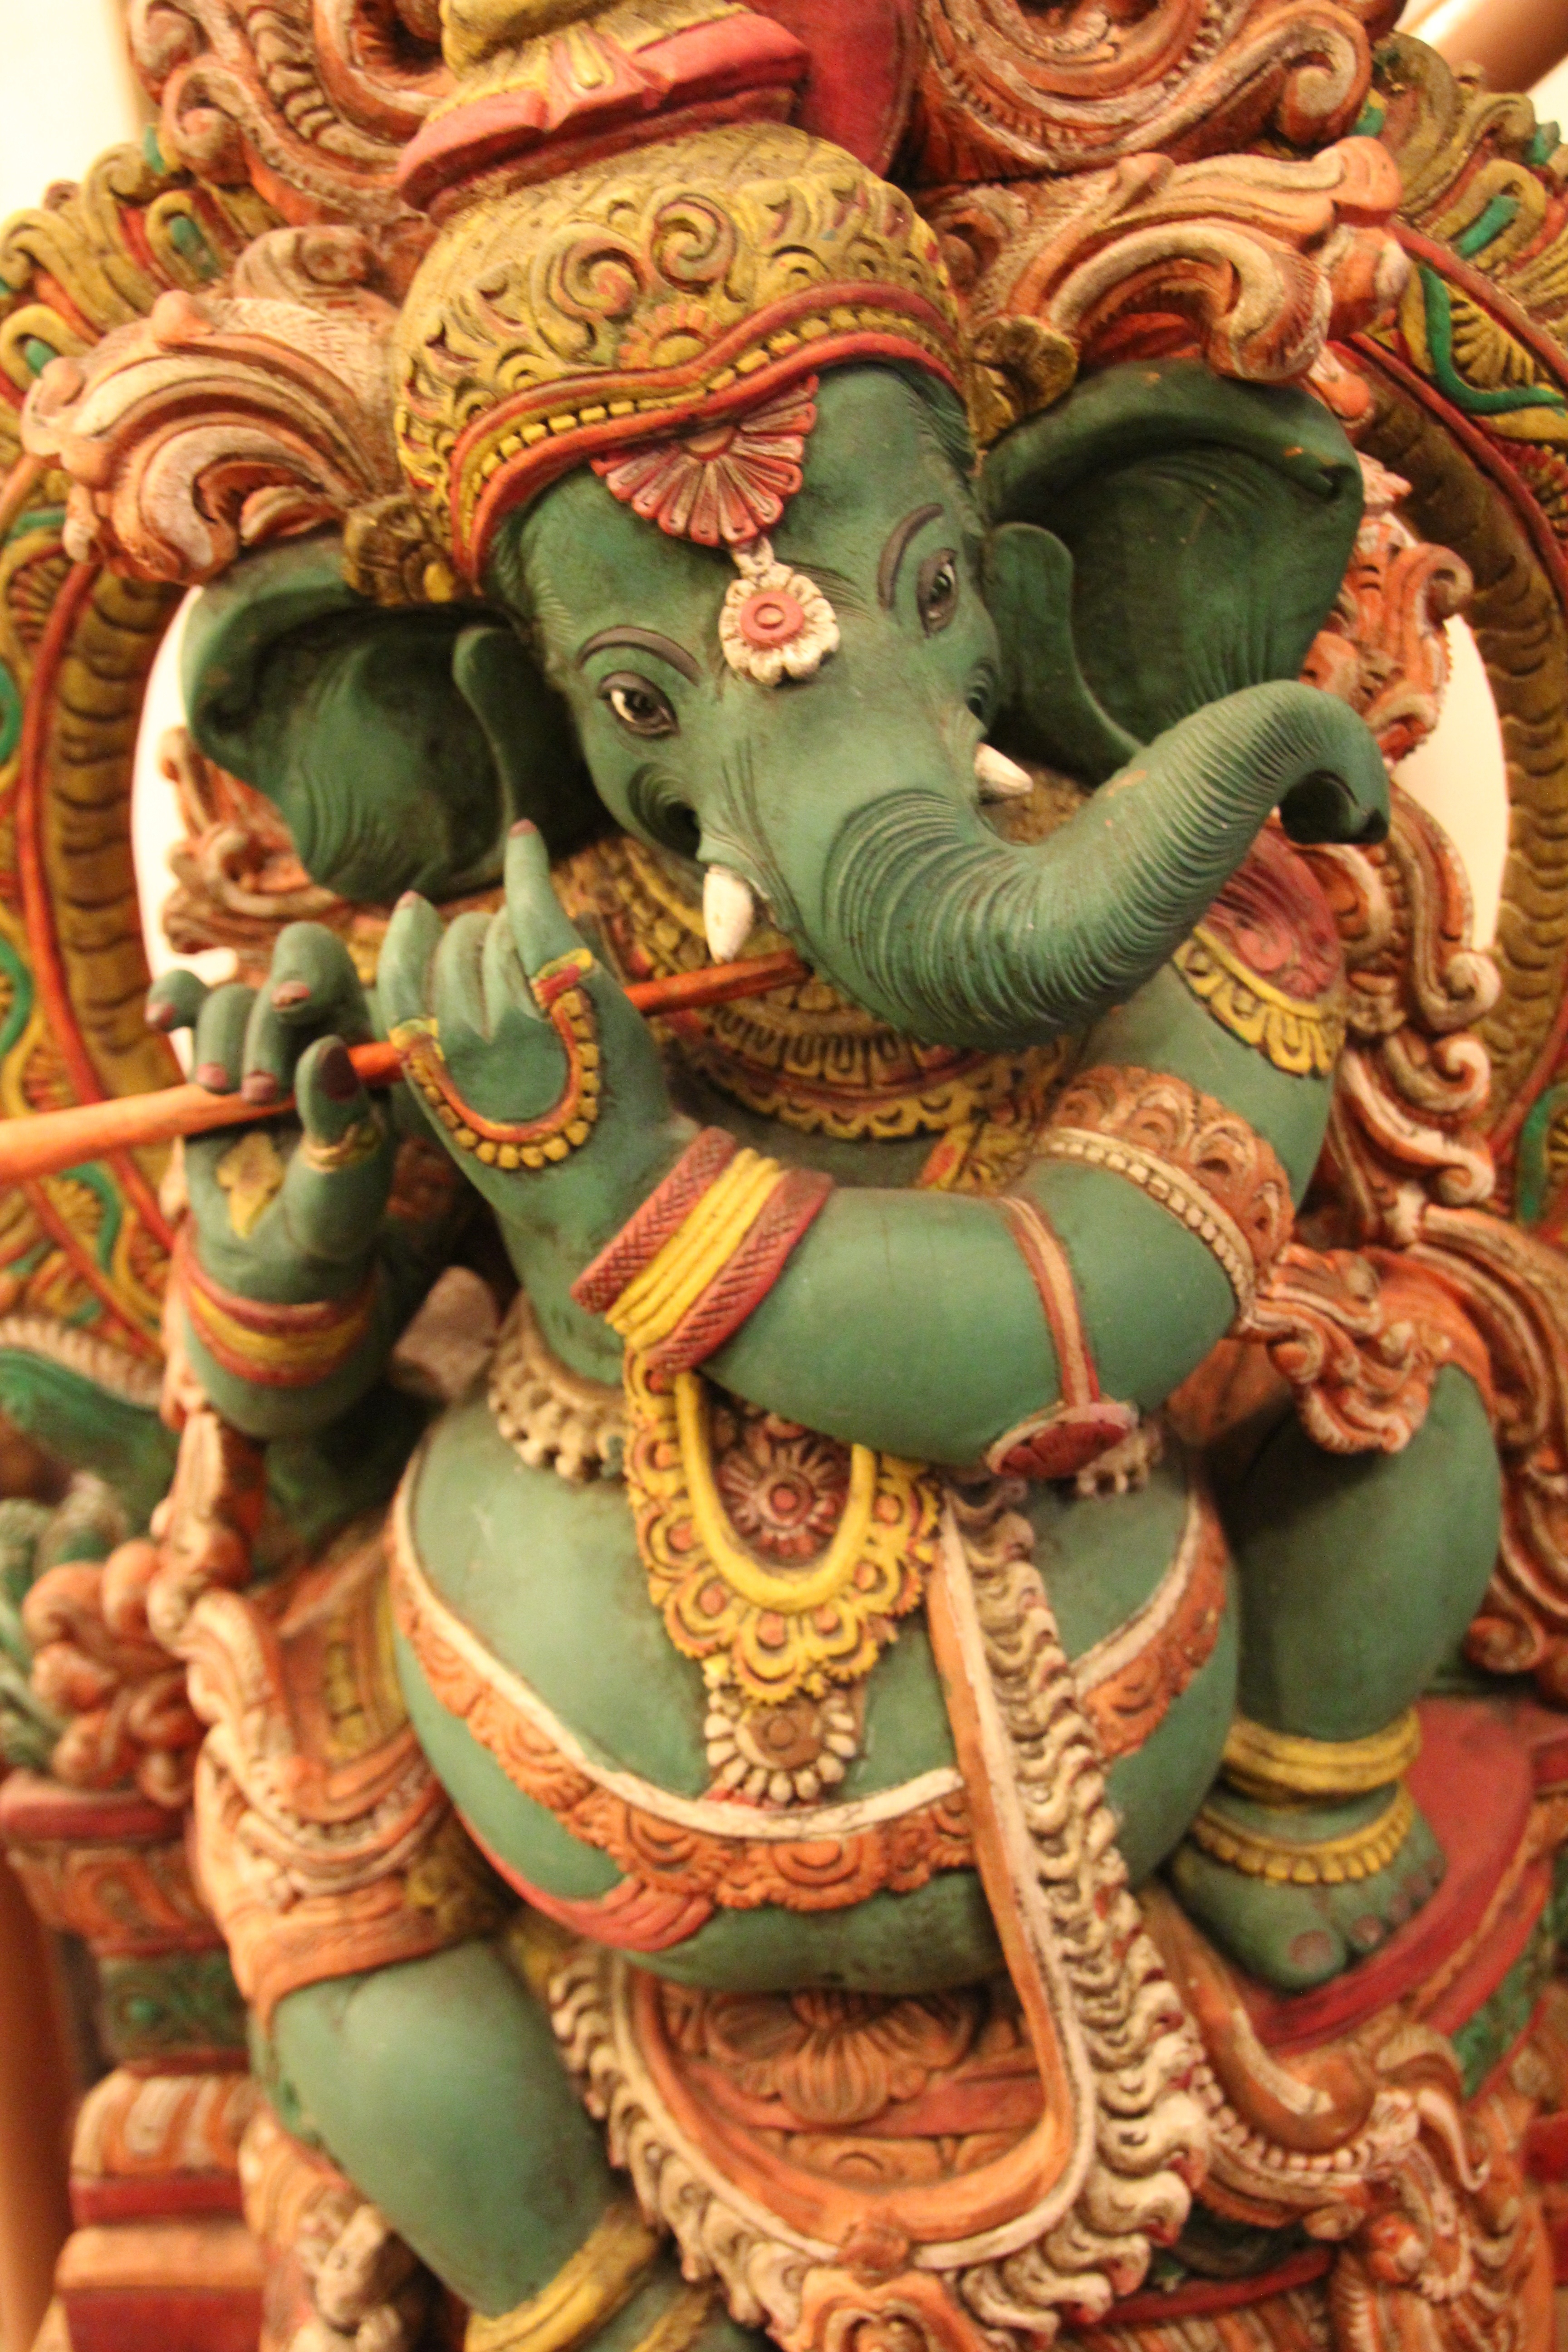
statue, art, temple, india, carving, figures, hindu, indian, serpent, mythology, spirituality, hinduism, archaeological site, hindu temple, ancient history